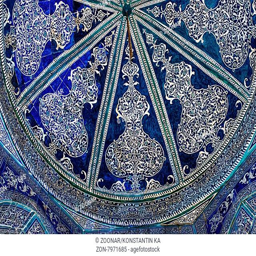
dome of the mosque , oriental ornaments